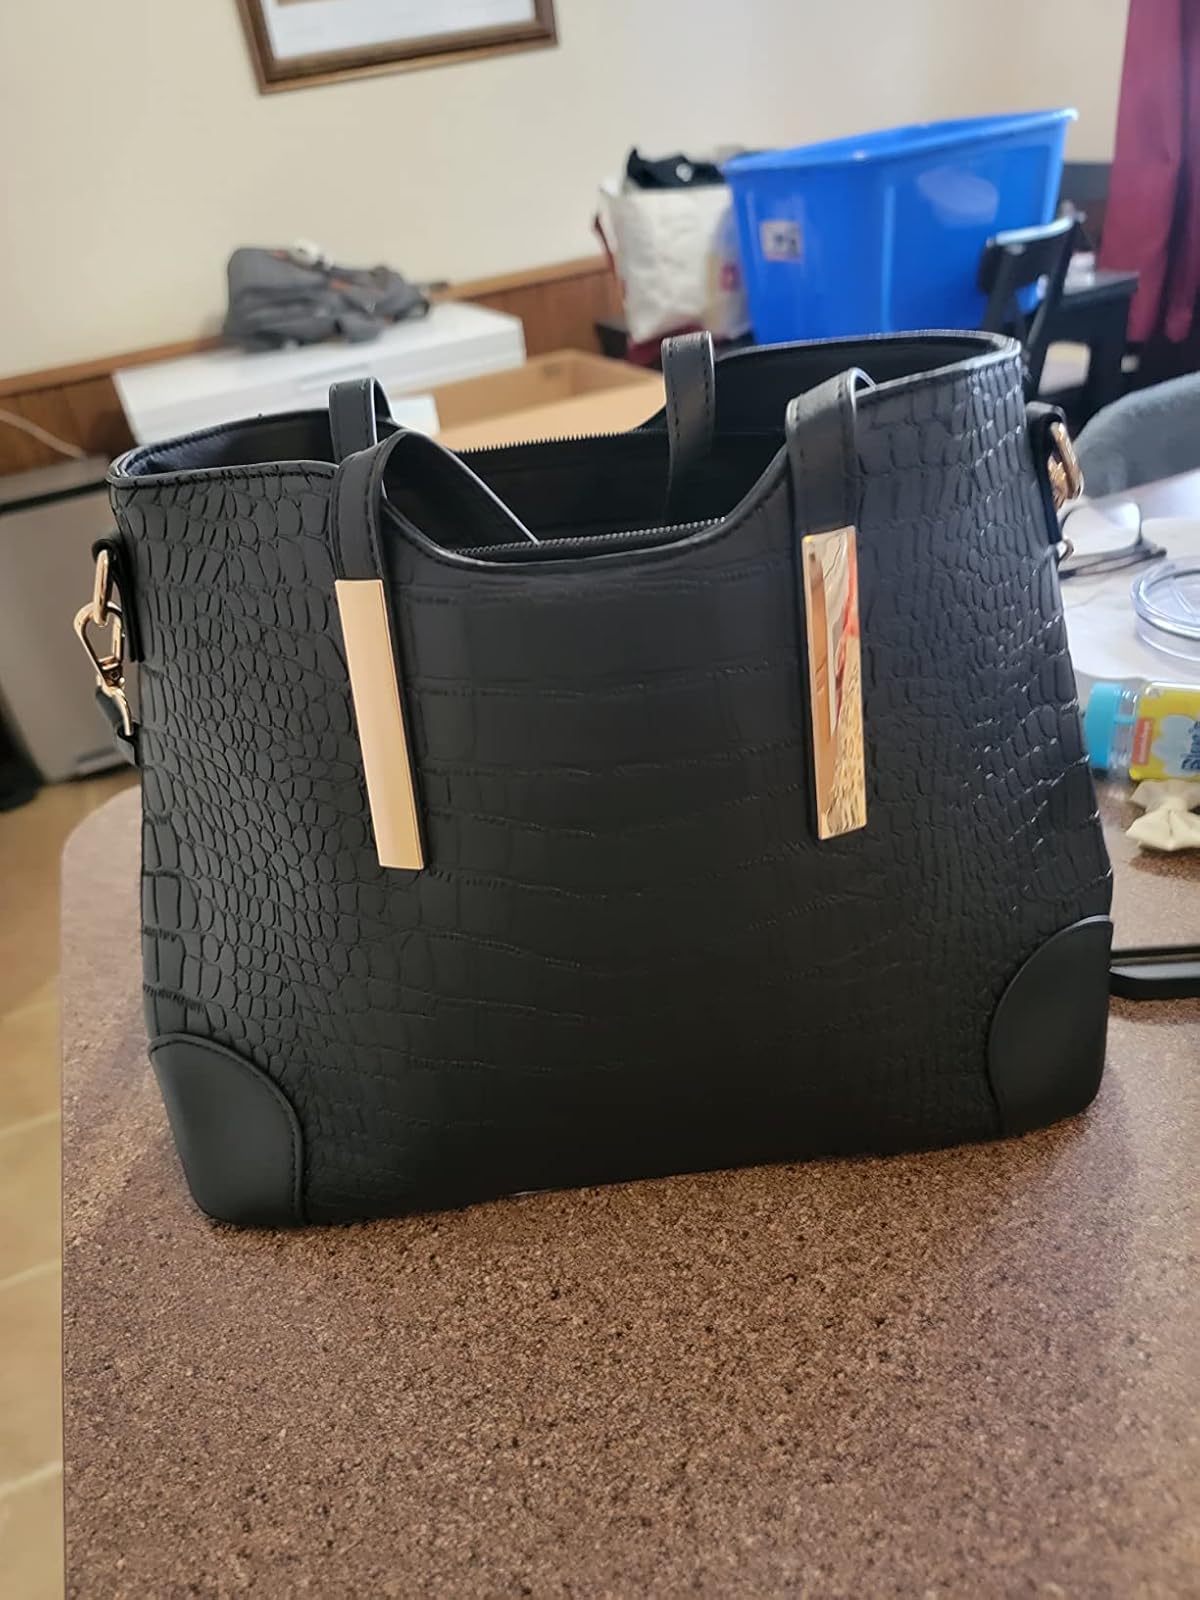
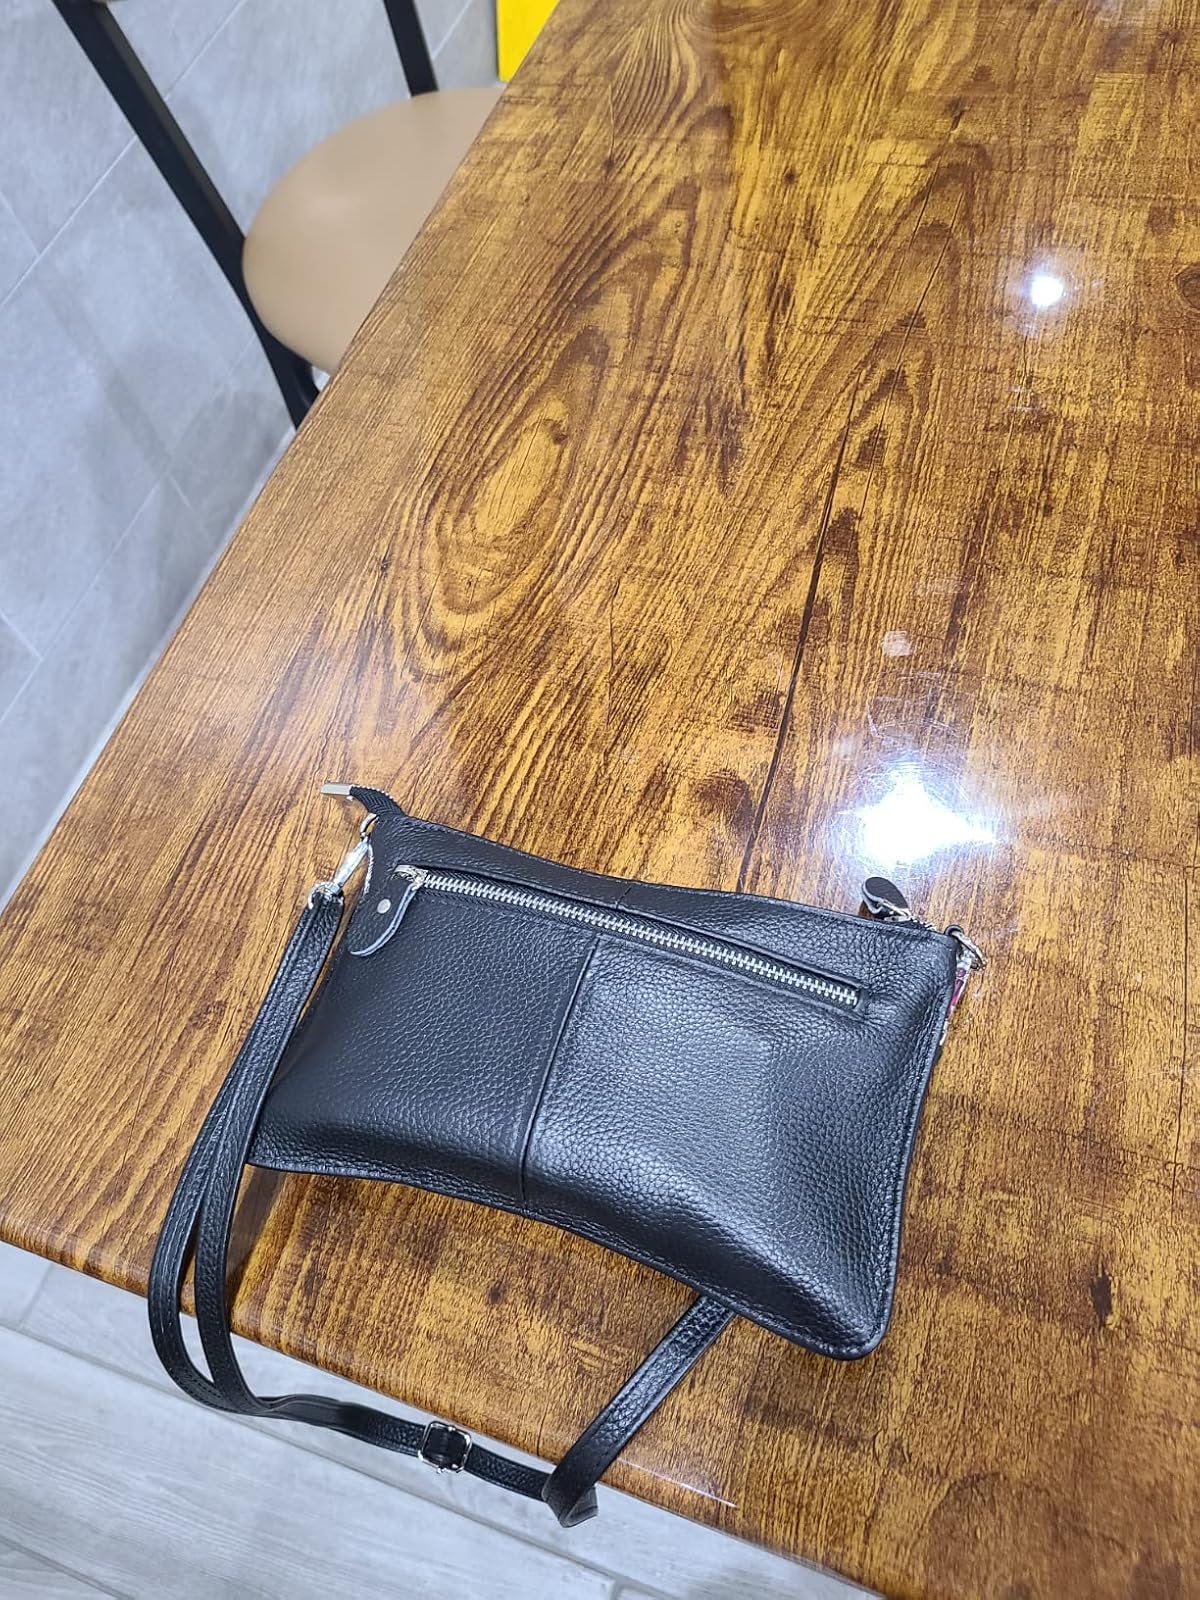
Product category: accessories_handbag
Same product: no